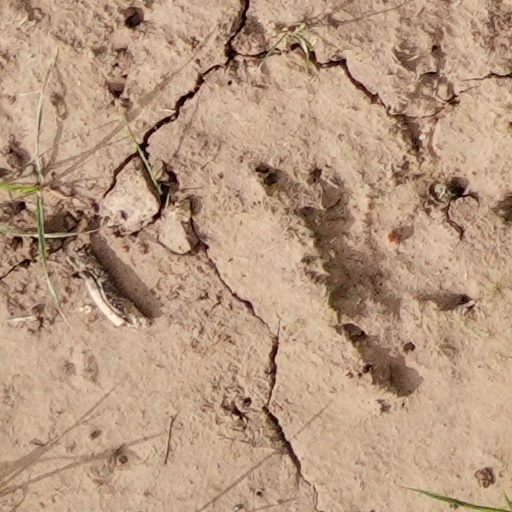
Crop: wheat